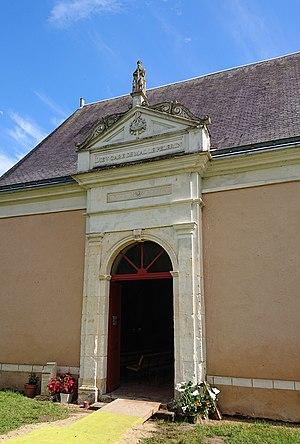
Chapelle Notre-Dame de la Faigne - Le portail d'entrée.
La chapelle Notre-Dame de la Faigne est un lieu de pèlerinage marial situé à l'orée d'un bois au nord-est de Pontvallain, en bordure de la route départementale 110, menant à Écommoy.